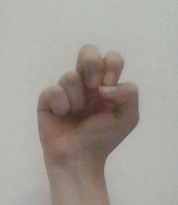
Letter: gaaf